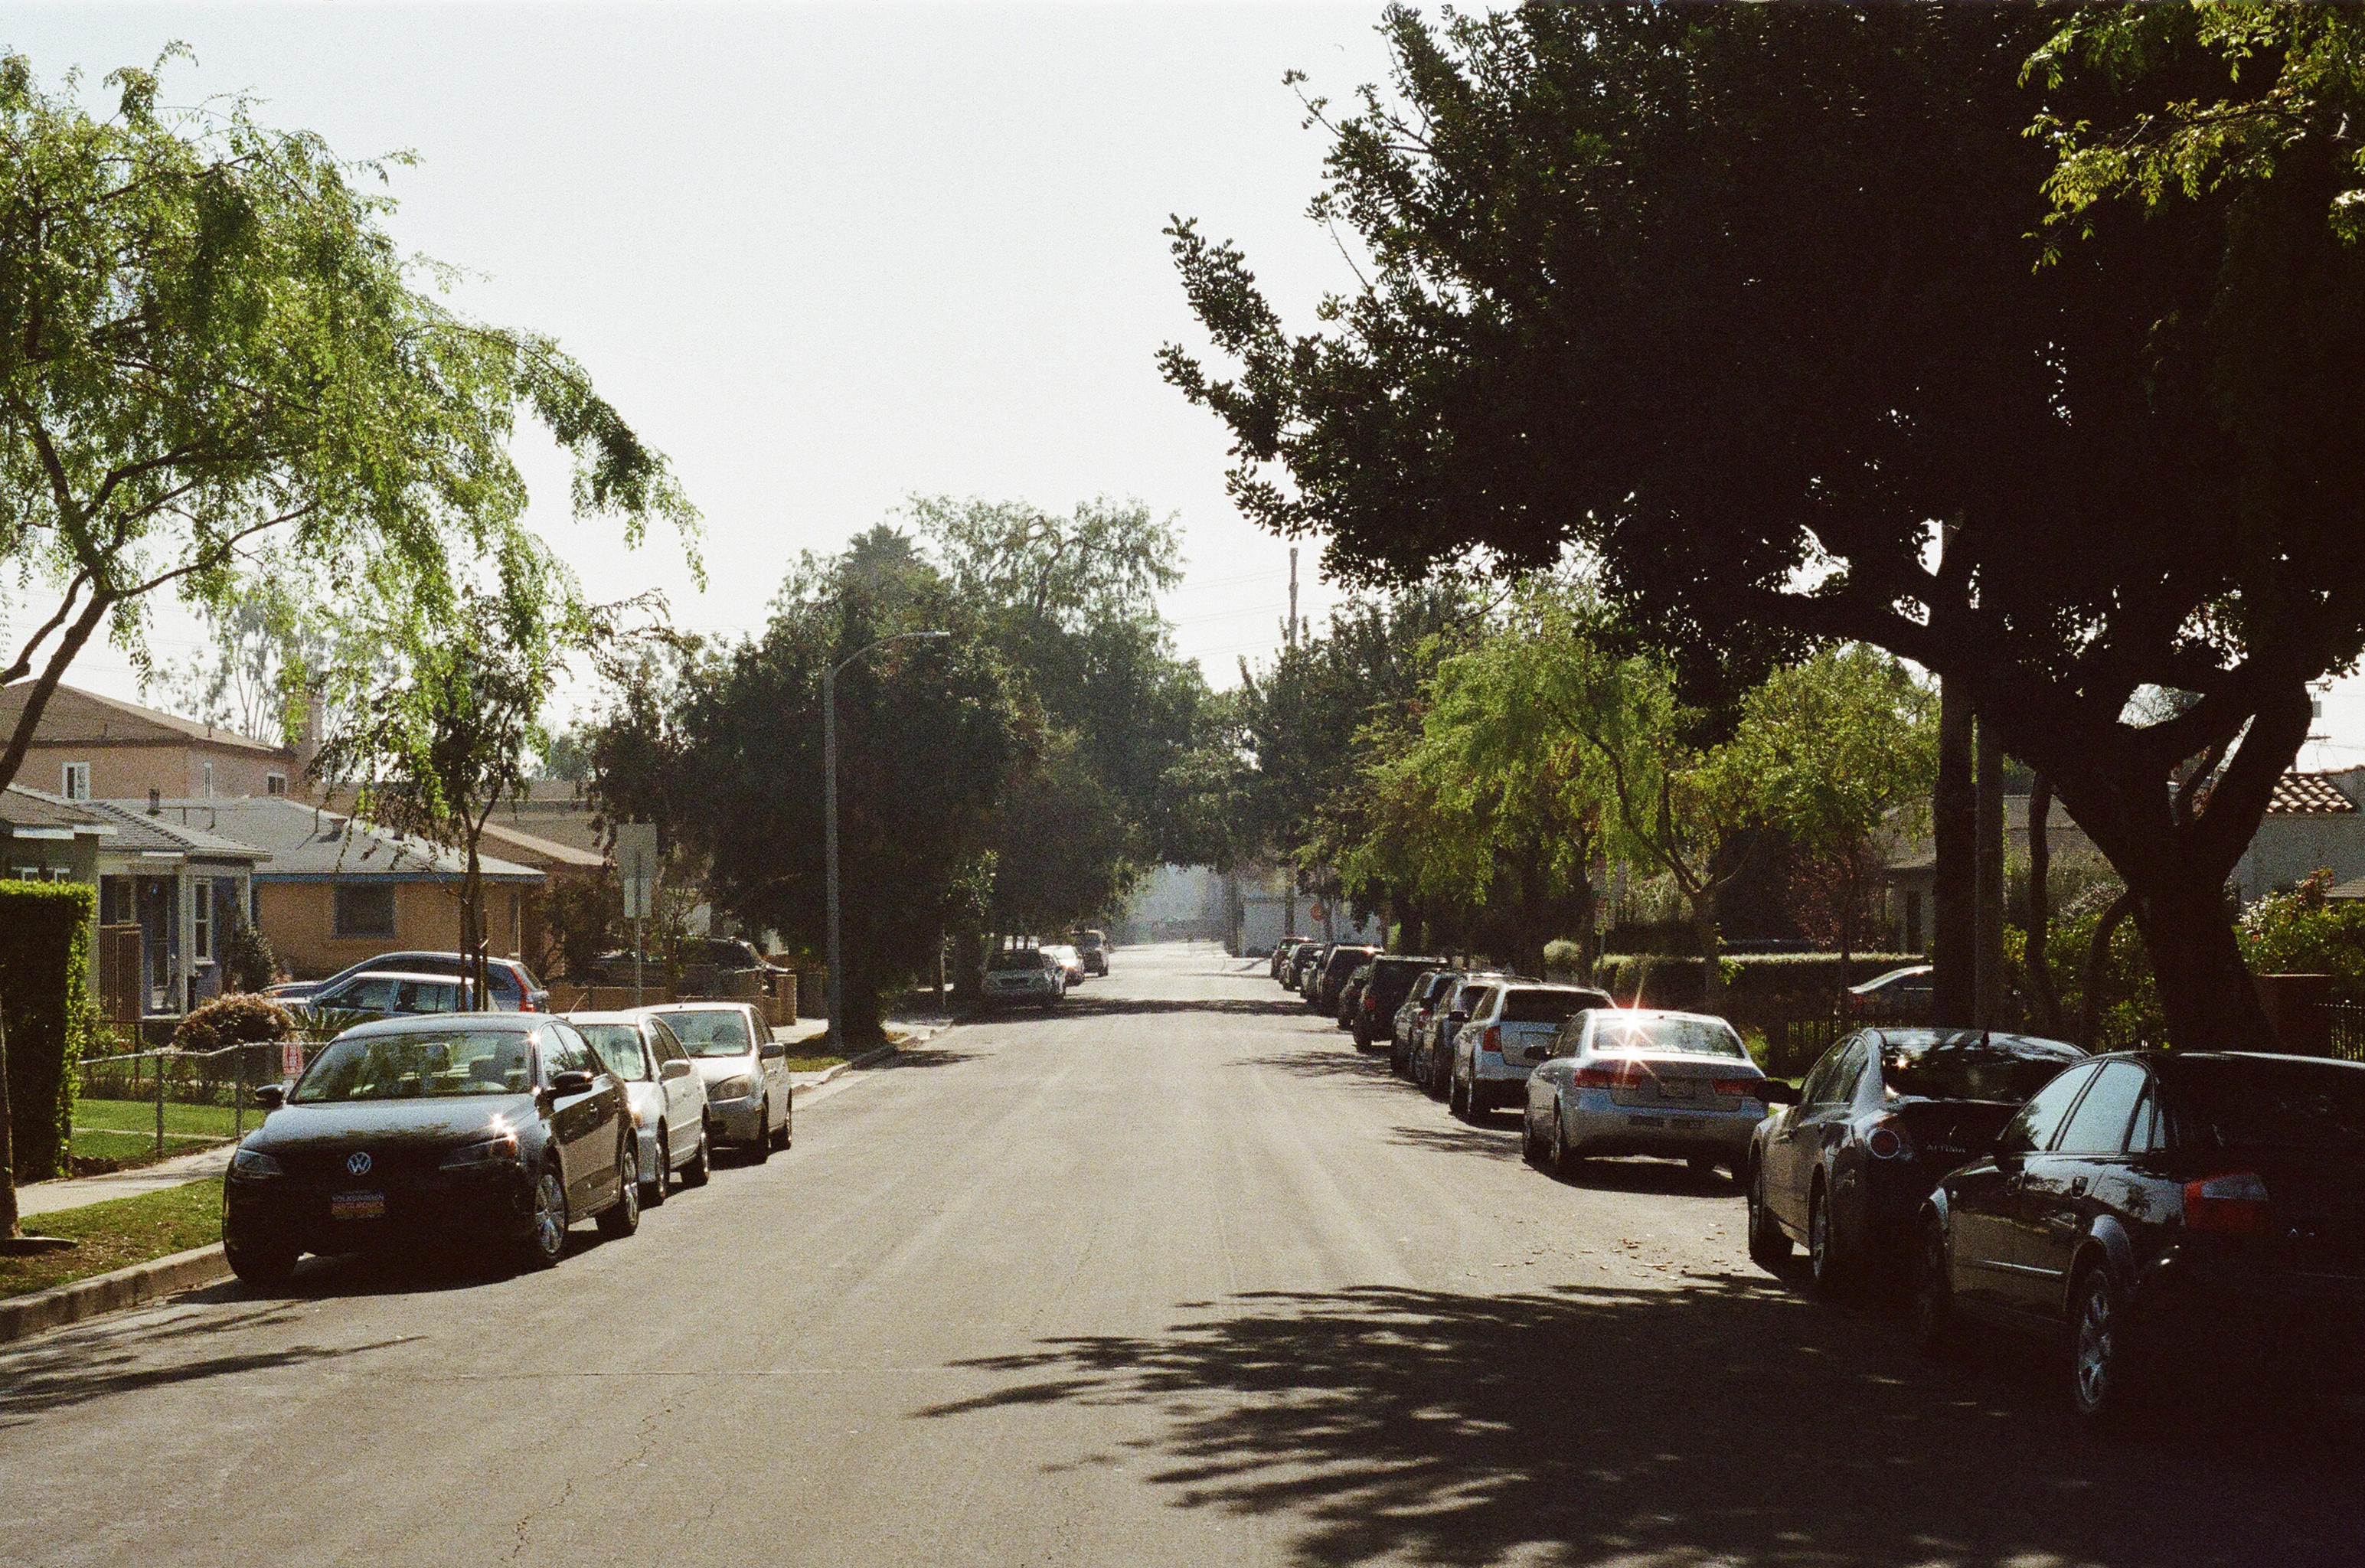
tree, road, street, town, parking, village, suburb, lane, straight, road trip, infrastructure, cars, neighbourhood, urban area, residential area, human settlement